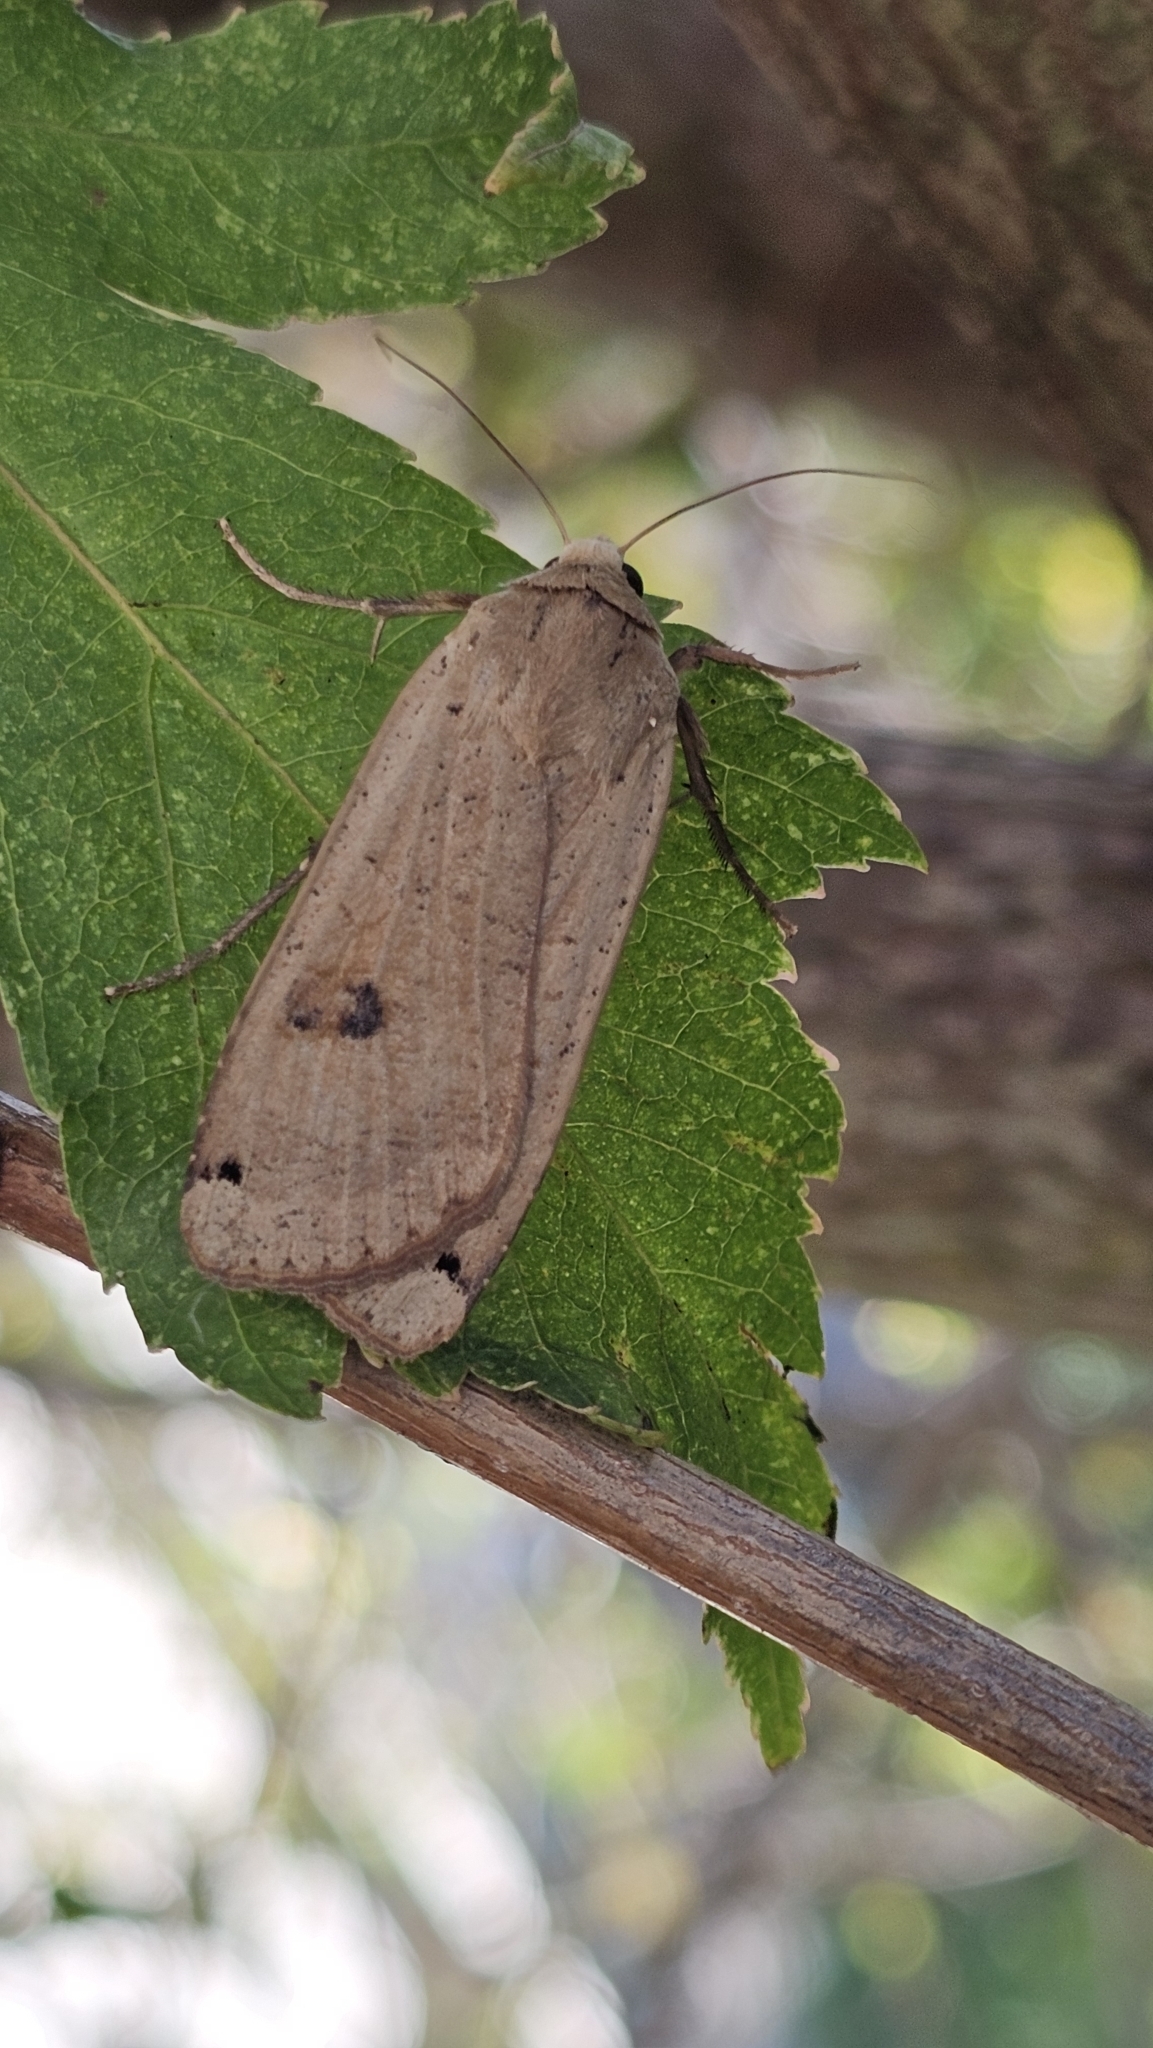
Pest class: cutworms